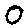
Label: 0